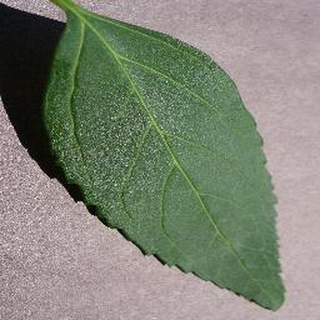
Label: healthy_cherry